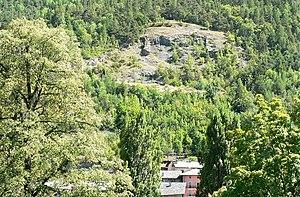
antica cava di marmo Bardiglio ad Aymavilles, Valle d'Aosta, Italia.